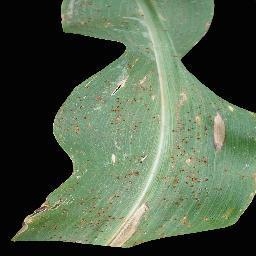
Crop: corn
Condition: (maize)_common_rust